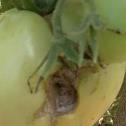
Crop: Tomato
Condition: helicoverpa-armigera-p